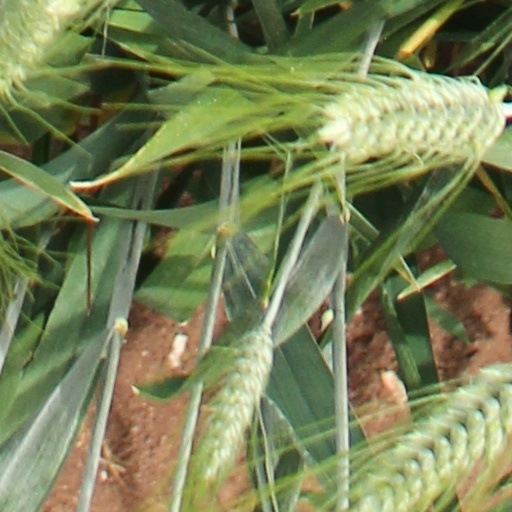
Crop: wheat